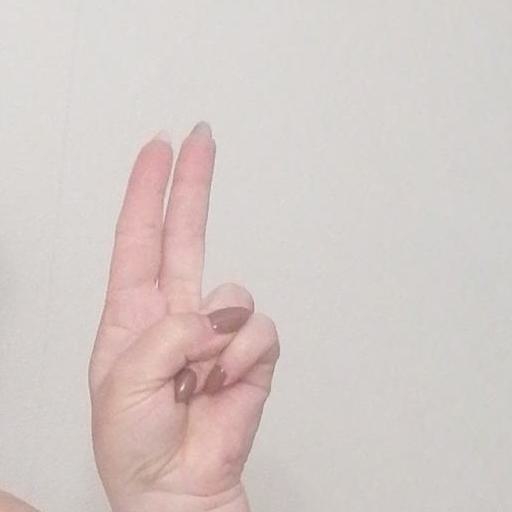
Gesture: two_up